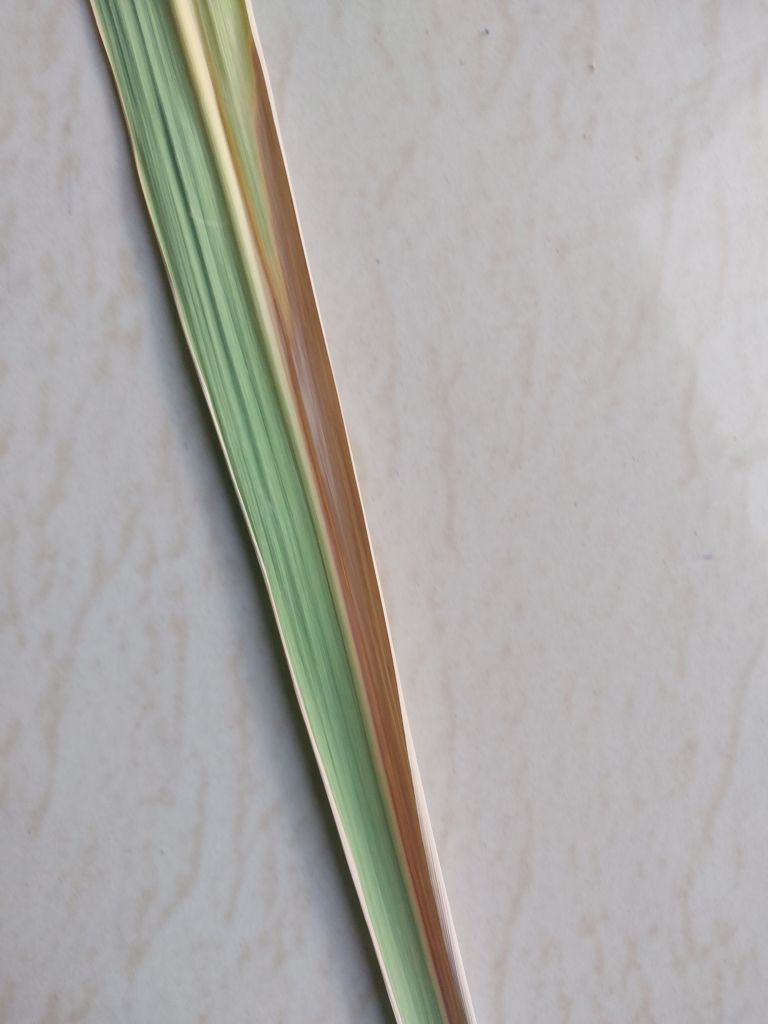
Label: Banded Chlorosis